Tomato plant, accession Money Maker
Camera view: vertical (180 deg); turntable rotation: 210 degrees
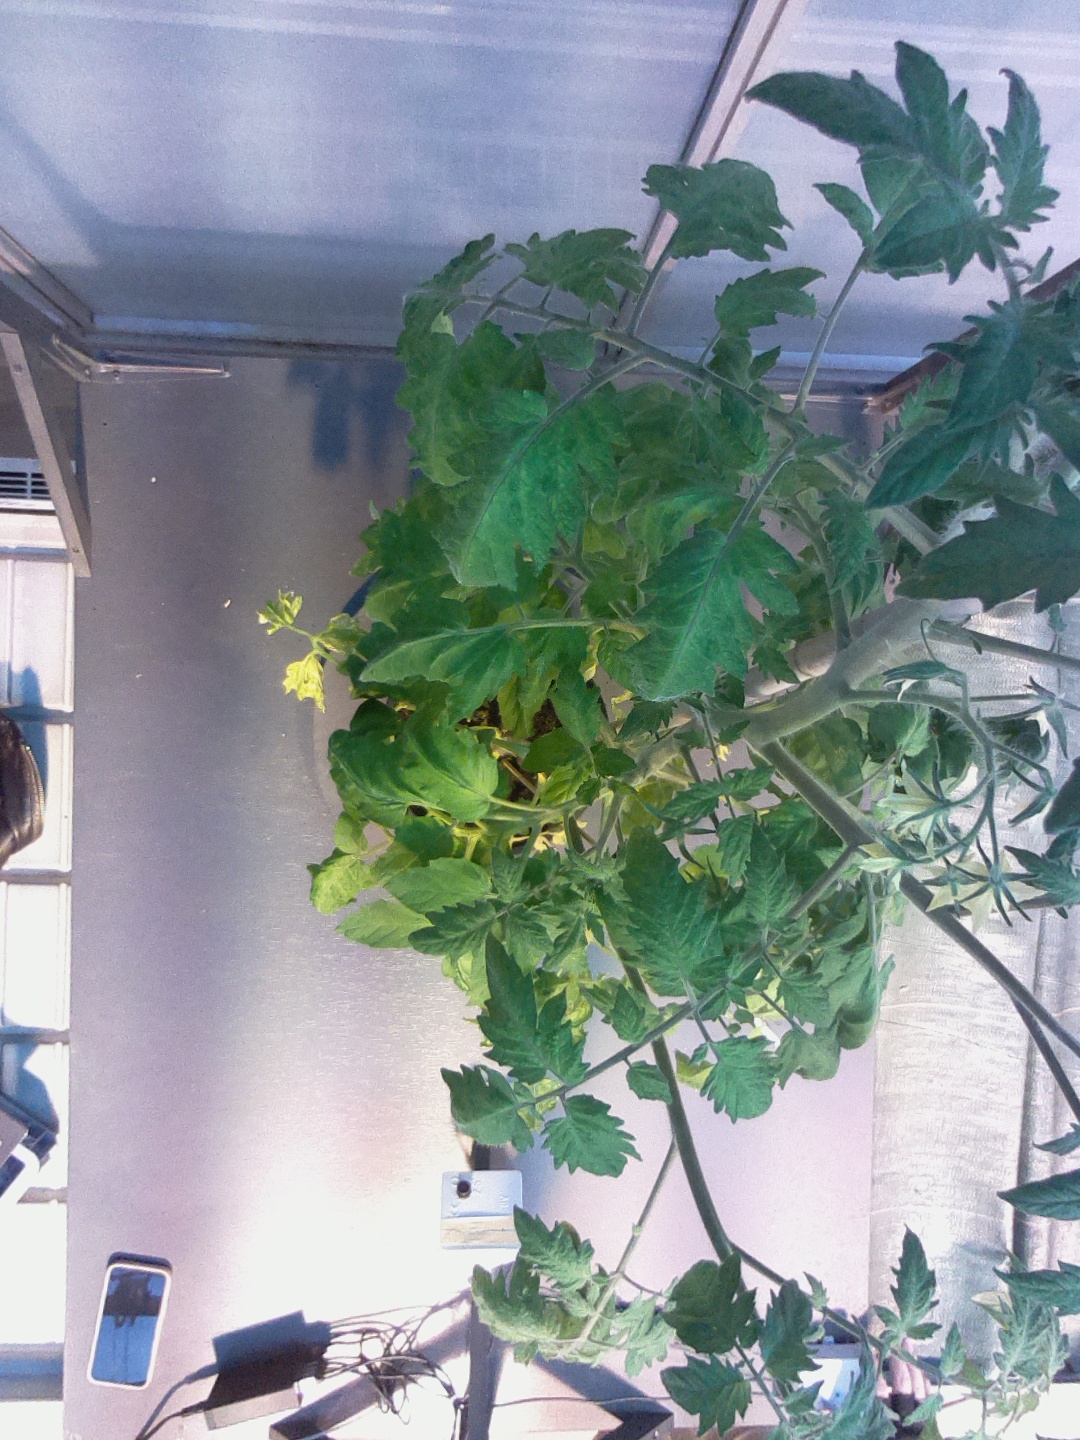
BBCH growth stage 67: Full flowering, 70%-80% of flowers open, more petals falling